Linas Kleiza

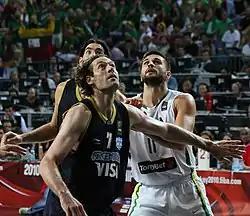
Linas Kleiza (right) with Lithuania national team

Kleiza has also played with the senior men's Lithuanian national basketball team. He played at the 2006 FIBA World Championship and he won the bronze medal at the EuroBasket 2007 and the silver medal at the EuroBasket 2013. He also played with Lithuania at the 2008 Summer Olympics. After a poor performance in EuroBasket 2009, Kleiza led his team to a bronze medal in the 2010 FIBA World Championship, averaging 19.0 points, 7.1 rebounds, and 1.4 assists per game. He was chosen for the All-Tournament Team. Because of his knee injury, he was not able to help Lithuania at EuroBasket 2011.